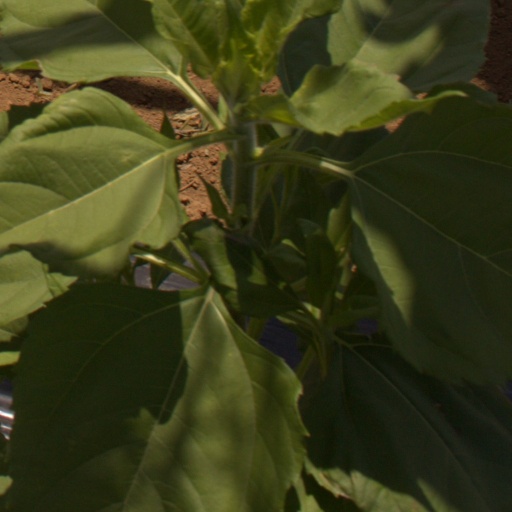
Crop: Jerusalem artichoke